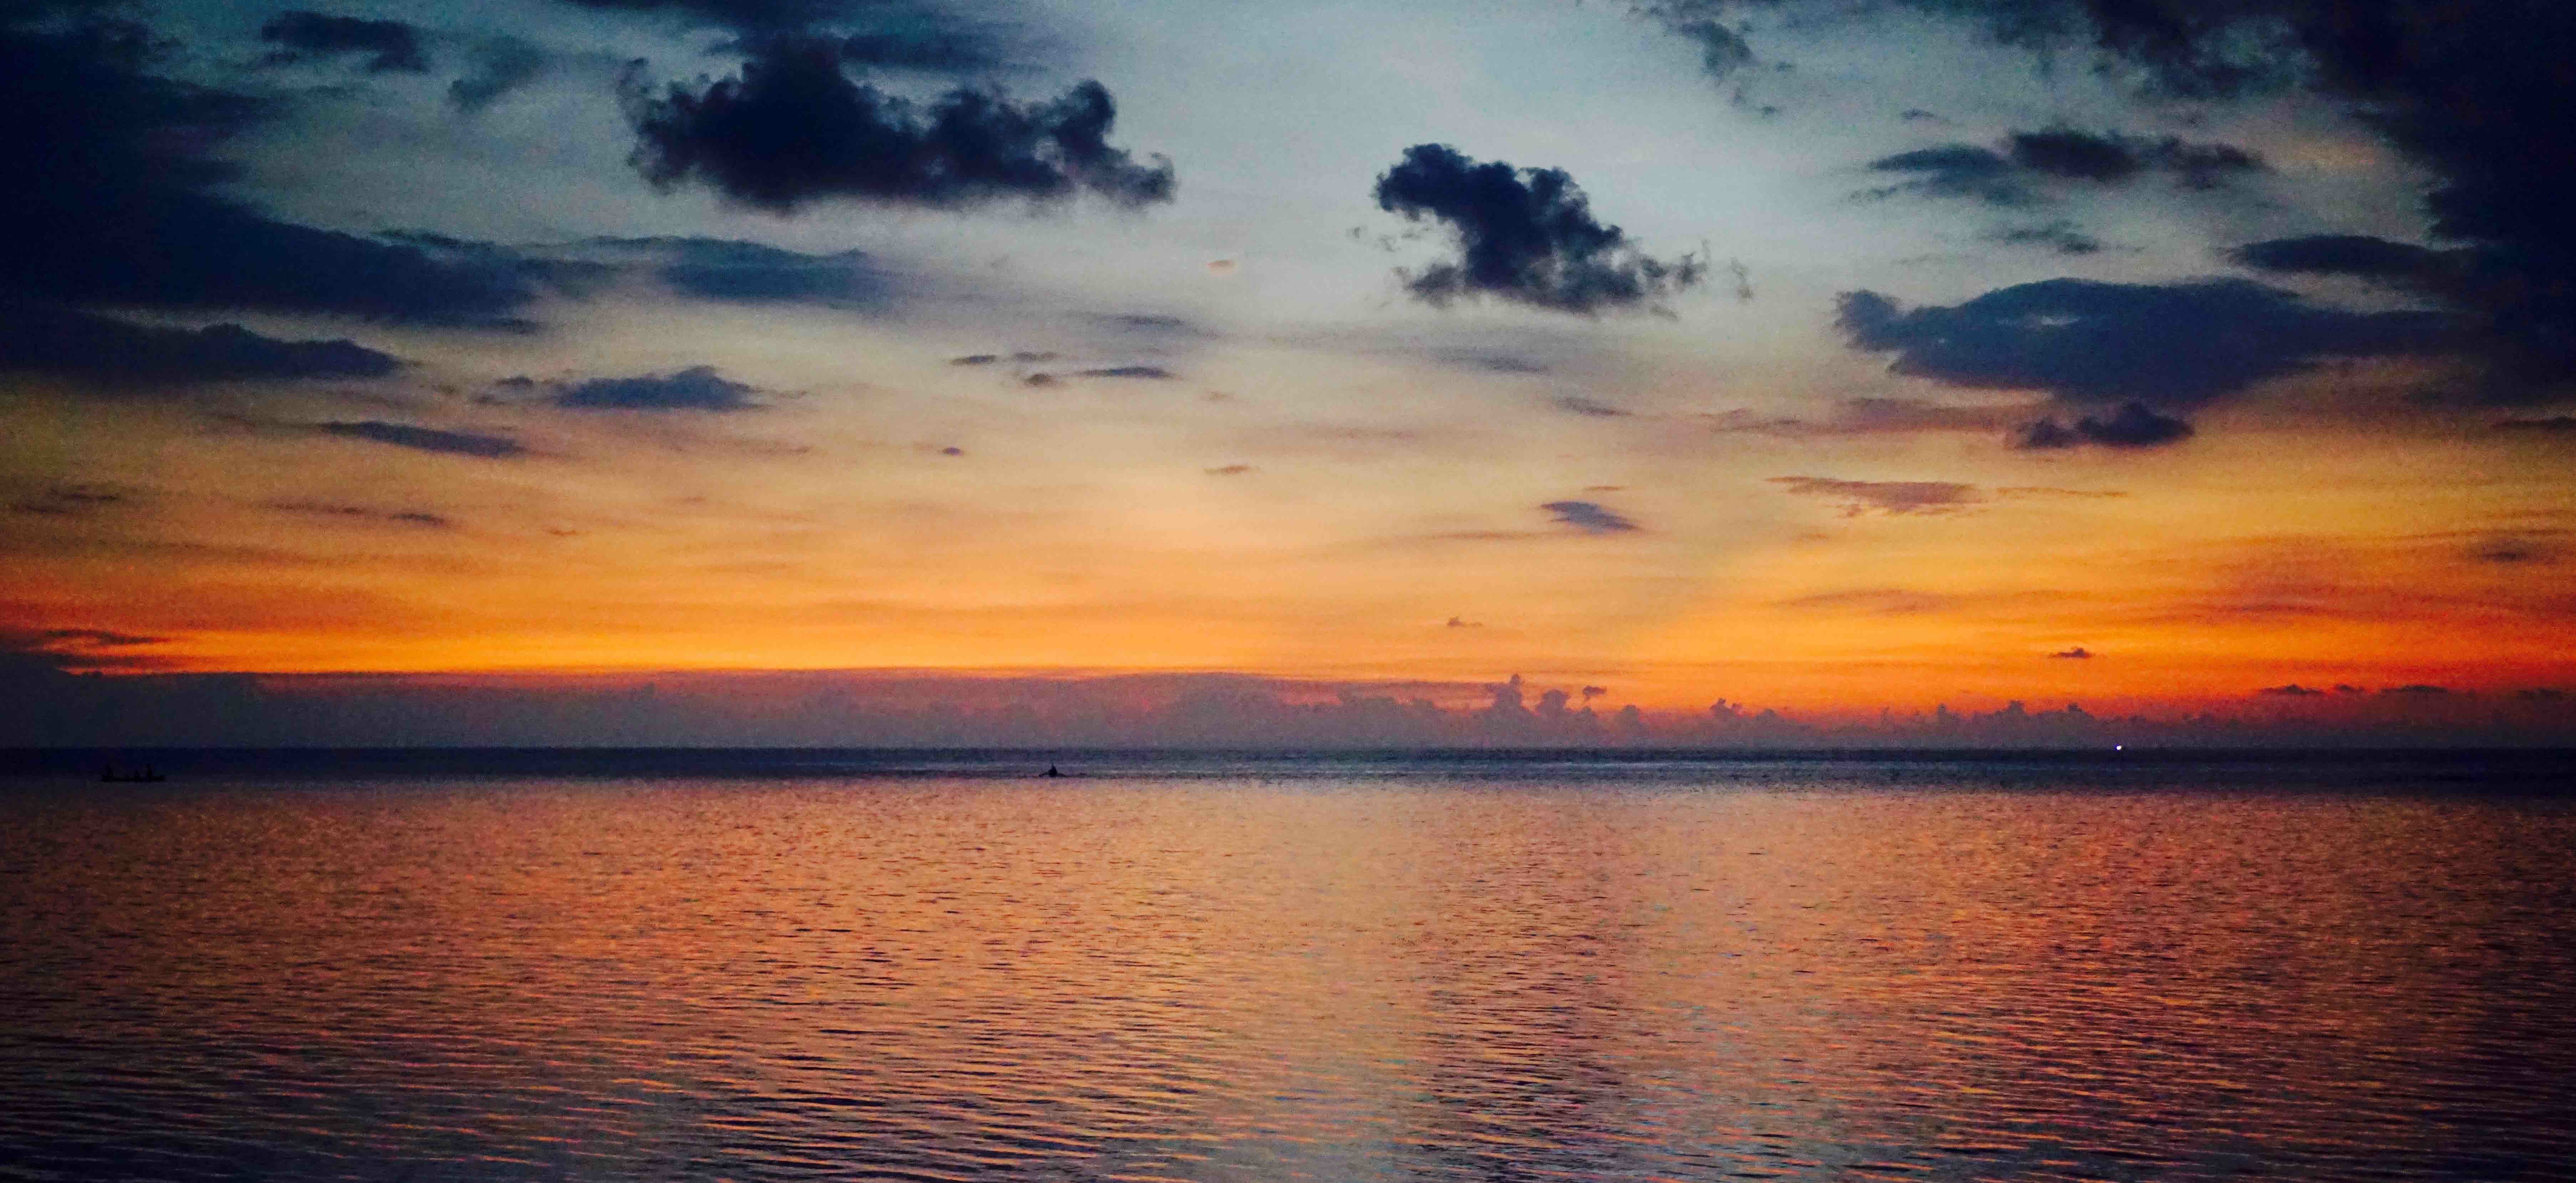
sea, horizon, cloud, sky, sunrise, sunset, morning, dawn, dusk, evening, afterglow, red sky at morning